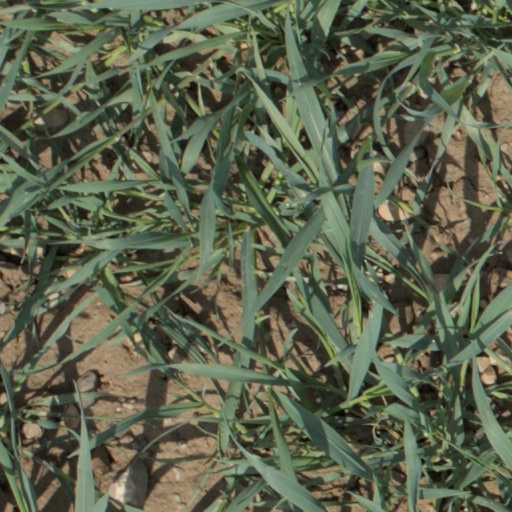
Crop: wheat